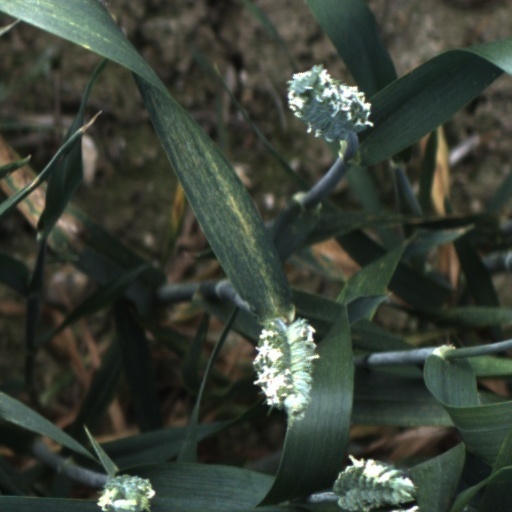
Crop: wheat